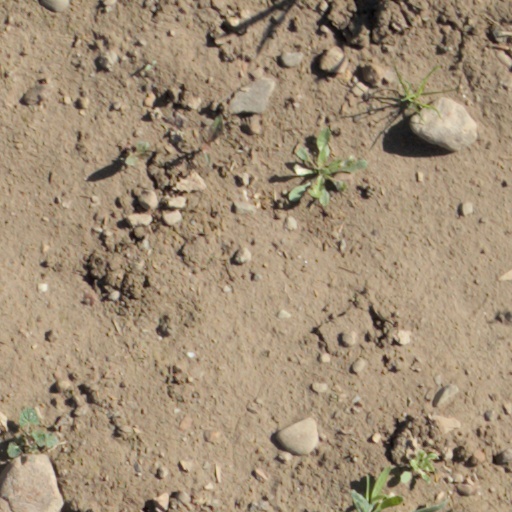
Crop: wheat